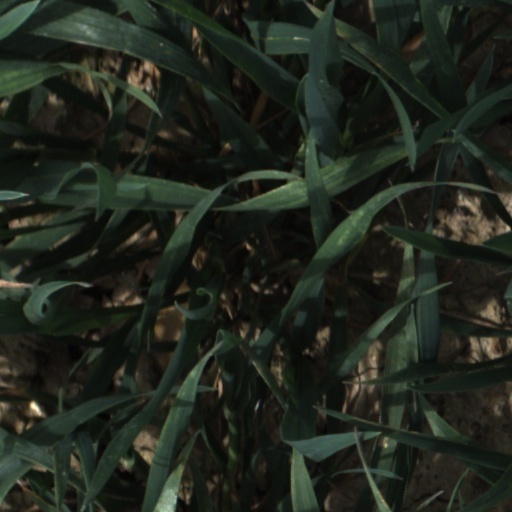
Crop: wheat